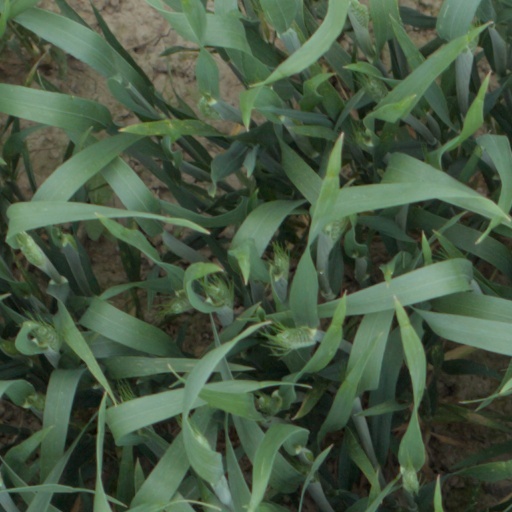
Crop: wheat